Sonia Sánchez

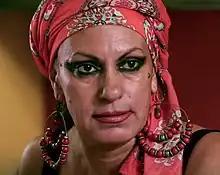
Sonia Sánchez (2015)

Sonia Teresa Sánchez (1964, Villa Ángela, Chaco province) is an Argentine feminist activist, teacher and cultural animator.